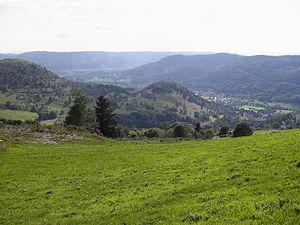
Vue sur le village du Ménil (Vosges, France) depuis la tête des Champs.
Le Ménil est une commune française de moyenne montagne située dans le département des Vosges, en région Grand Est. Il n'est pas rare qu'on la dénomme Le Ménil-Thillot pour la distinguer notamment de Ménil-de-Senones.